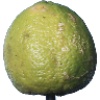
Label: limes